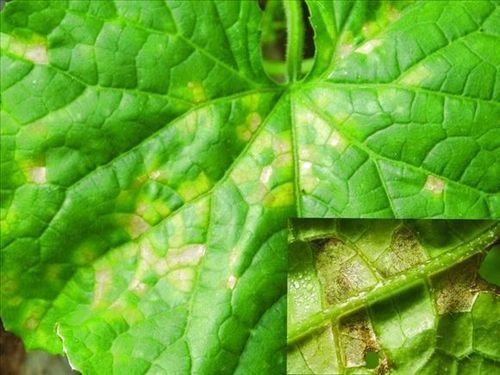
Plant: Cucumber
Disease: cucumber angular leaf spot